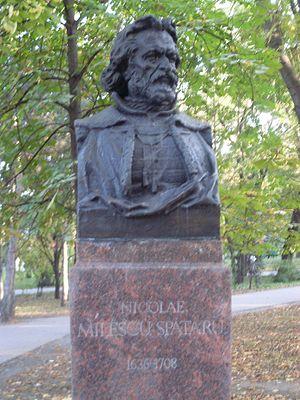
Nicolae Milescu Spatharu, appelé aussi Nicolaï Gavrilovitch Milescu Spathari ou Nicolae Milescu est un boyard moldave, provenant d'une famille gréco-moldave orthodoxe. Il est entré dans l'histoire comme éminent diplomate de l'empire russe, homme politique, érudit, traducteur, théologien, grand voyageur et géographe. Il connaissait, outre le roumain, neuf langues : le russe, le latin, le grec, le grec ancien, le turc, l'italien, le chinois, le français et le suédois. Il est connu surtout pour ses travaux savants et le souvenir de l'ambassade Spathari en Chine.